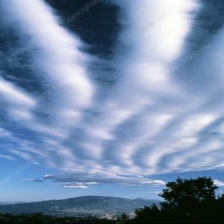
Cloud type: Stratocumulus